Vidyasagar Setu

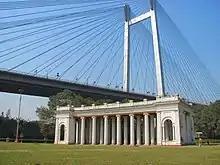

Population and commercial activity grew rapidly after India gained independence in August 1947. The only link across the Hooghly River, the Howrah Bridge between Howrah and Kolkata, was subject to much traffic congestion, with over 85,000 vehicles every day. This necessitated planning for a new bridge across the river so that it could connect to the major cities of Mumbai (Bombay), Delhi and Chennai (Madras) through the national highways located close to the bridge.